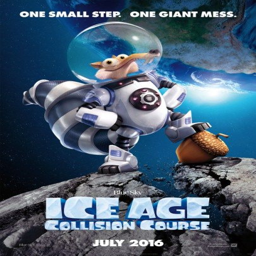
ice age the film will open in theaters